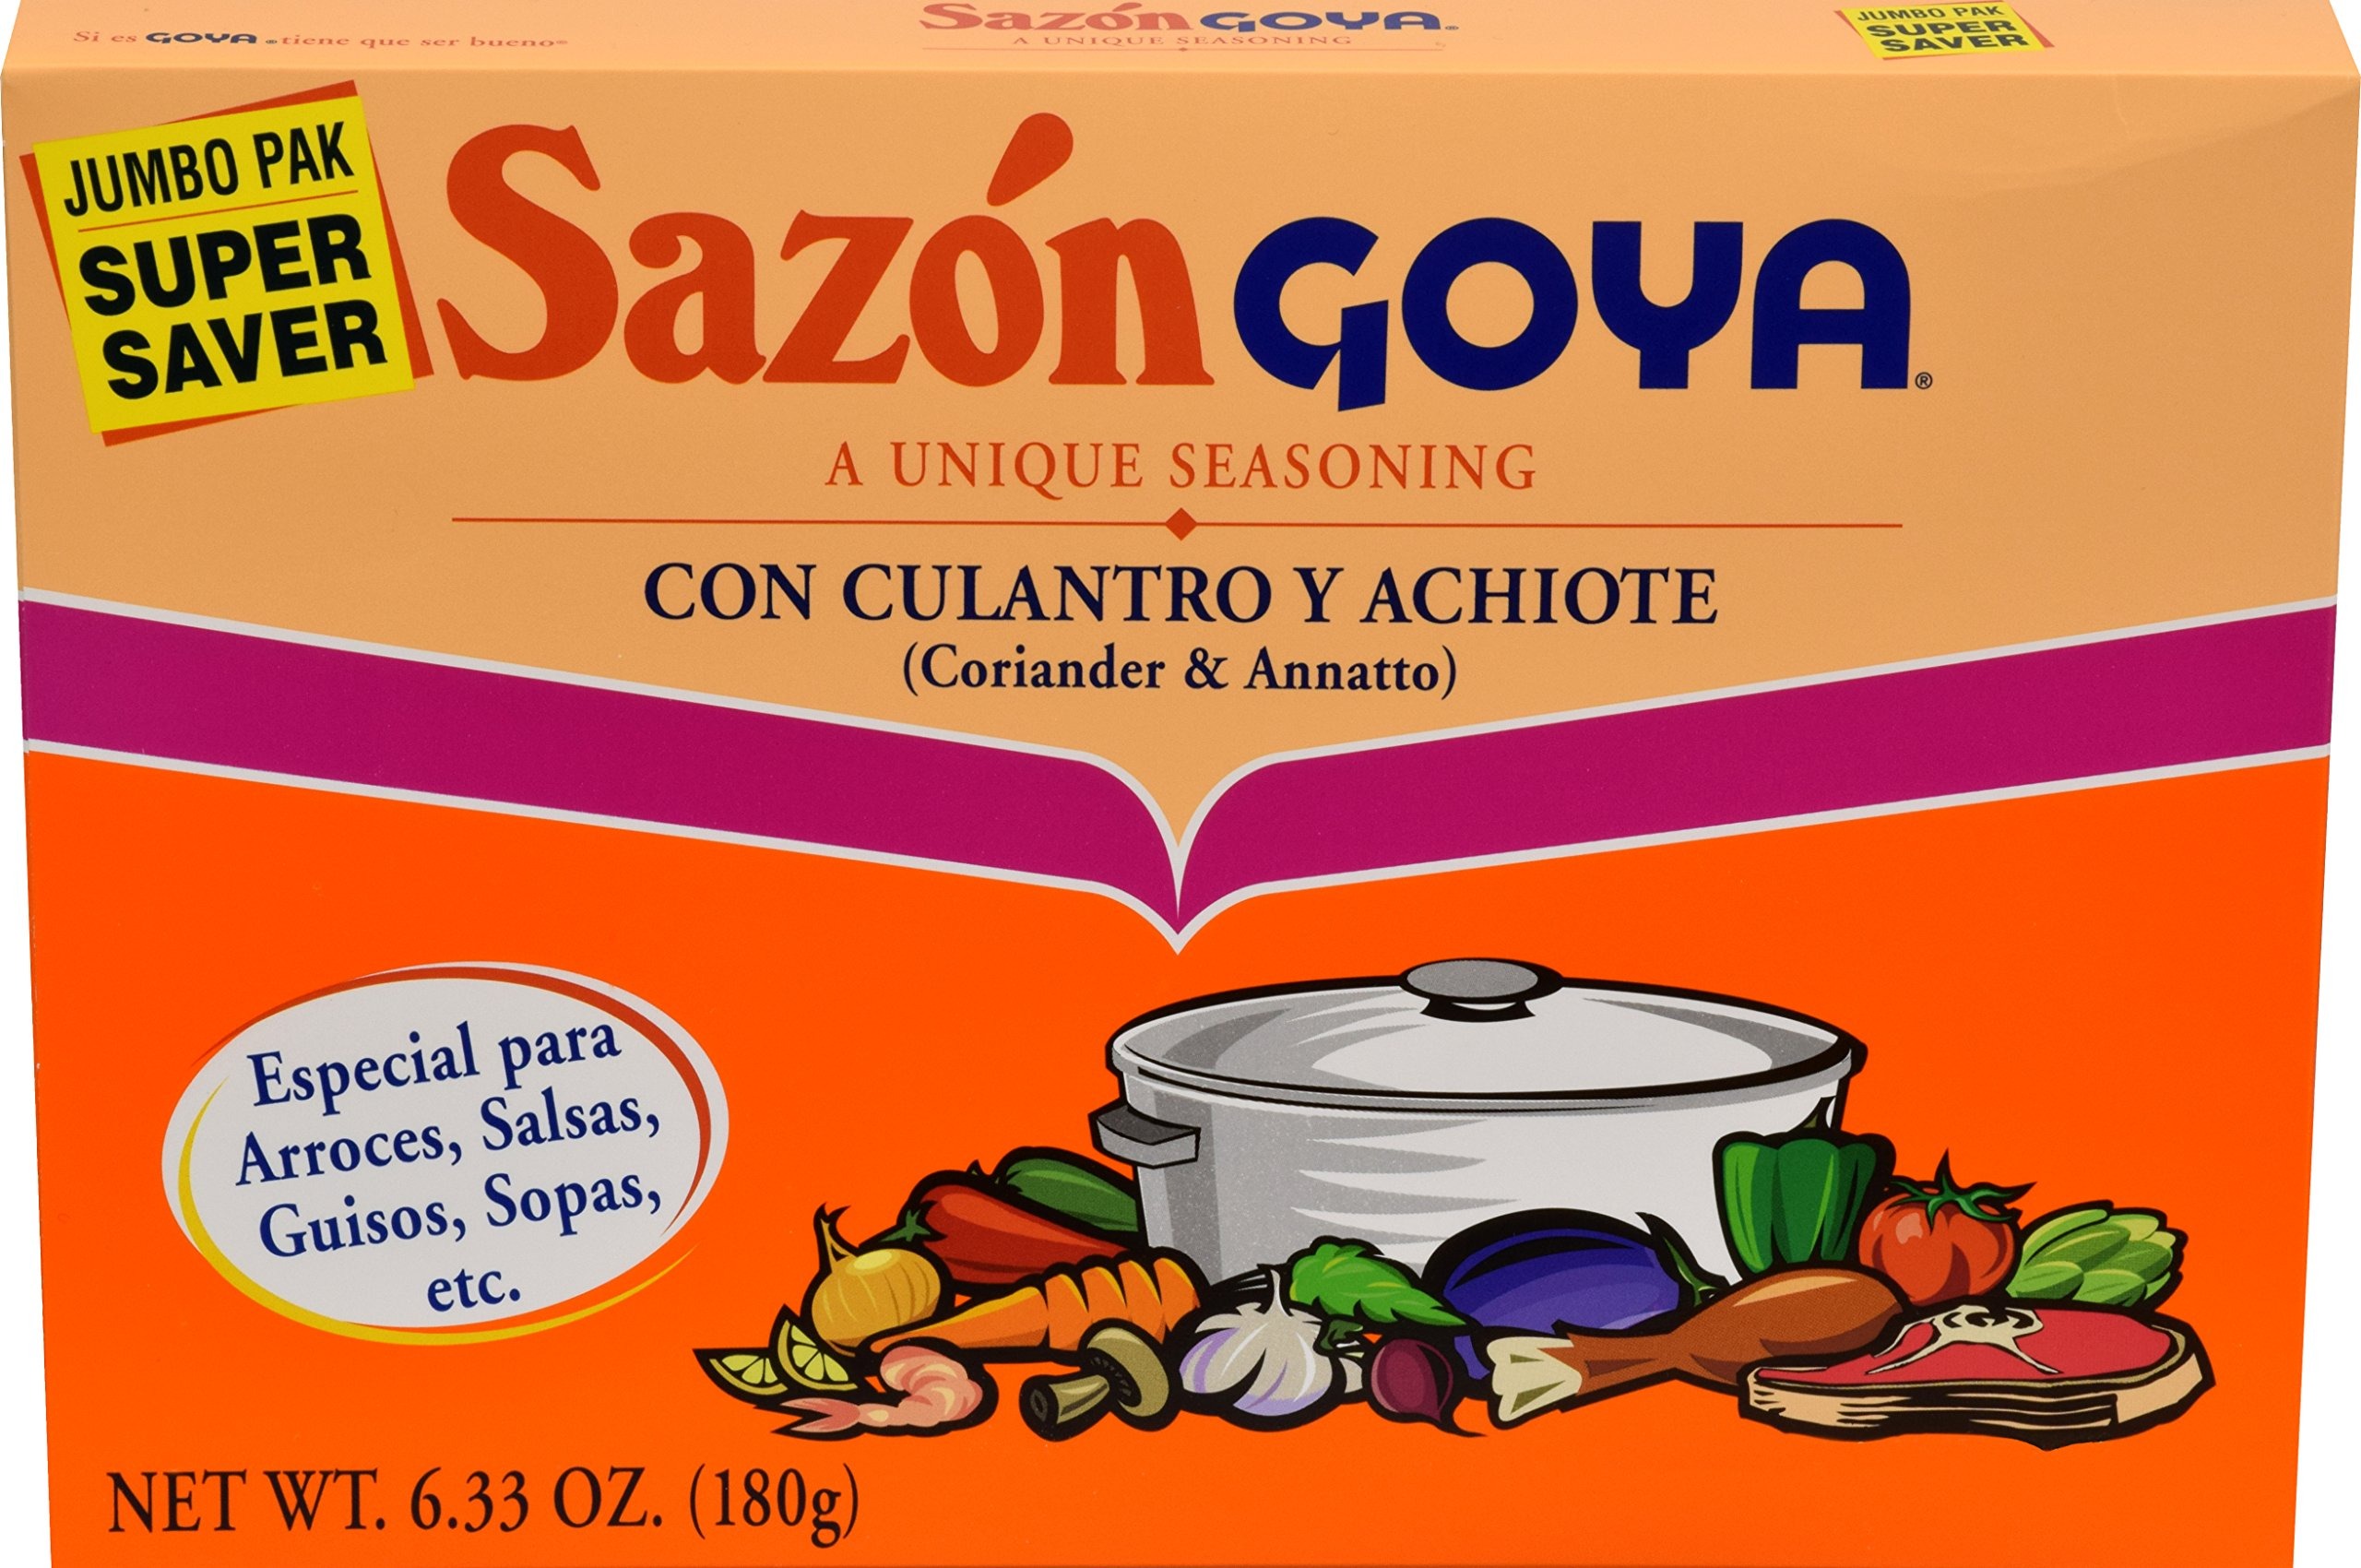
Item Name: Goya Foods Sazón Seasoning with Coriander & Annatto, 6.33 Ounce
Bullet Point 1: Packing a powerful punch of coriander, garlic, cumin and annatto, this small packet of Sazon GOYA with coriander and annatto instantly makes your dish more delicious by quickly adding an appealing flavor and vibrant color
Bullet Point 2: Latin cooks refer to it as the foolproof way to create great-tasting dishes. Think of it as a little magic in little foil packets
Bullet Point 3: Adds flavor and color to your meal
Bullet Point 4: Sizes: 1.41 Oz. Carton, 3.52 Oz. Carton, 6.33 Oz. Carton
Bullet Point 5: If it's Goya… it has to be good
Value: 6.33
Unit: ounce

Price: 5.115